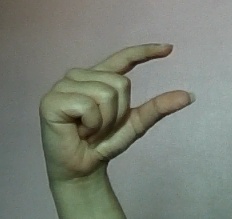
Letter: dal